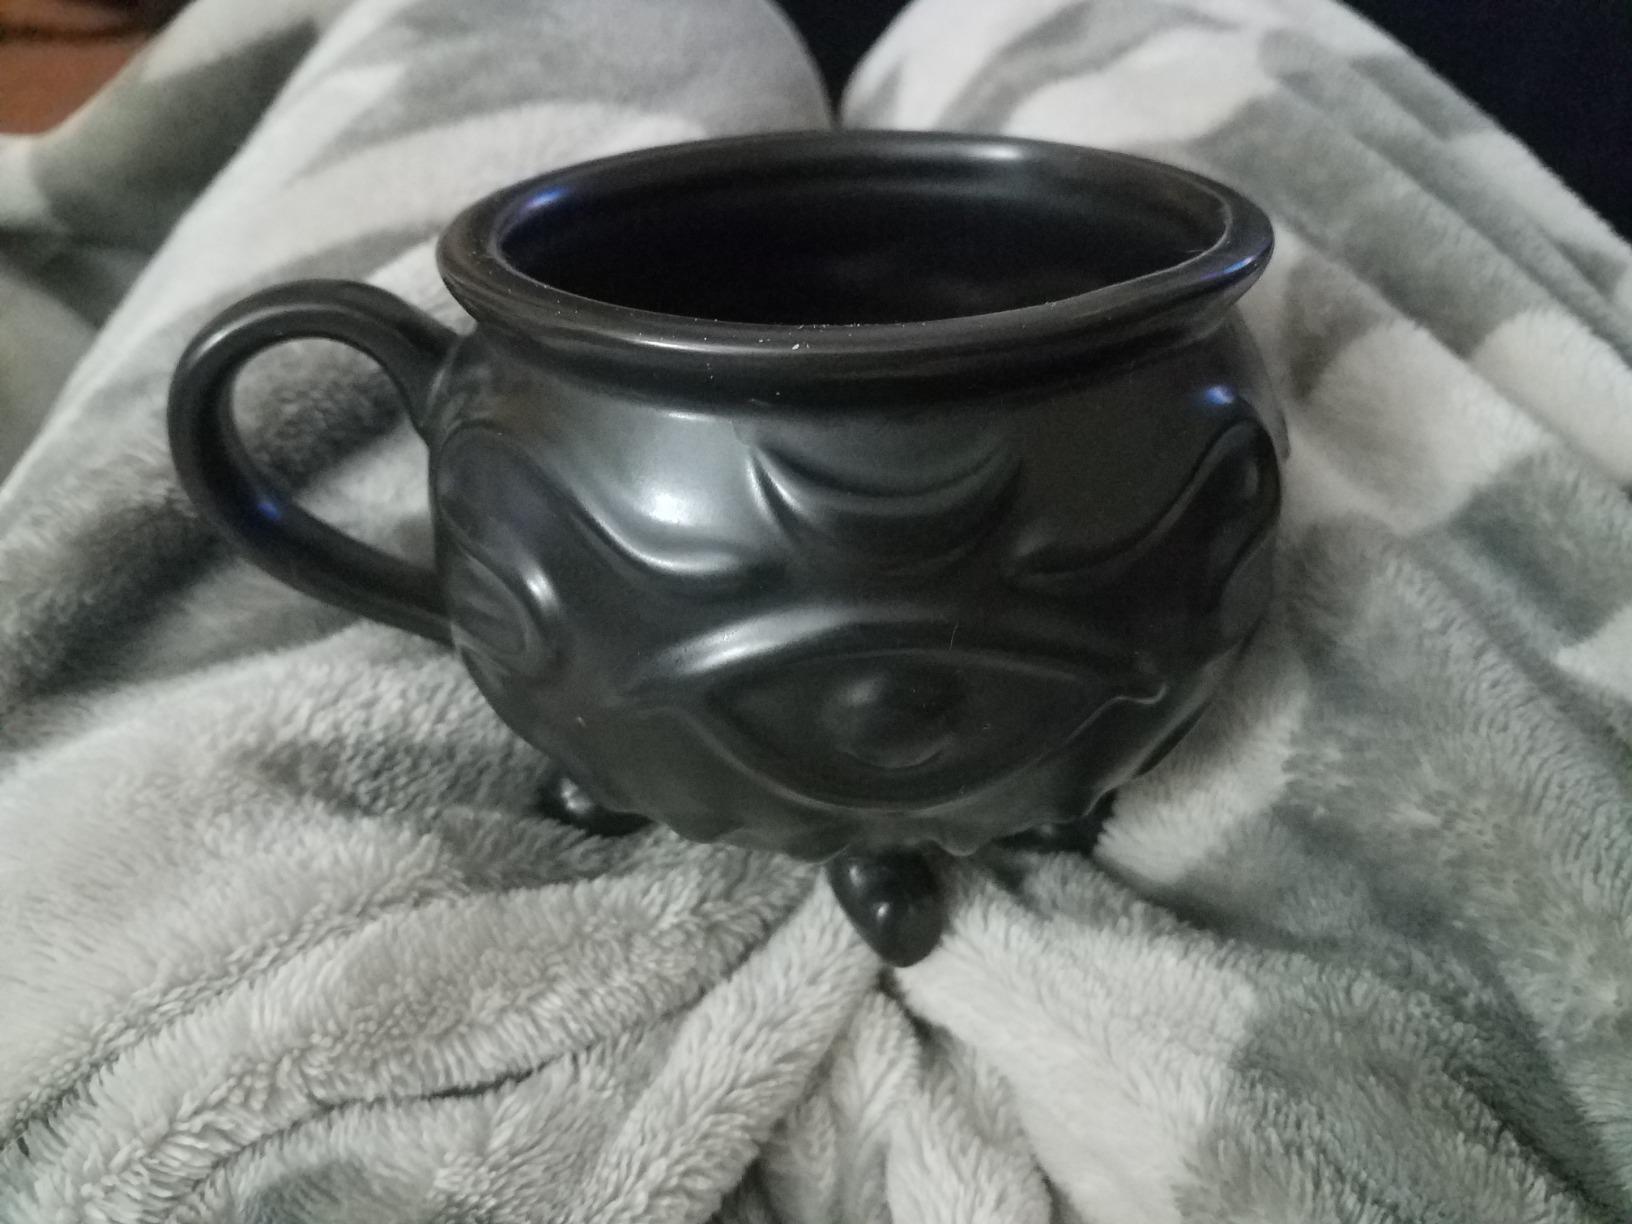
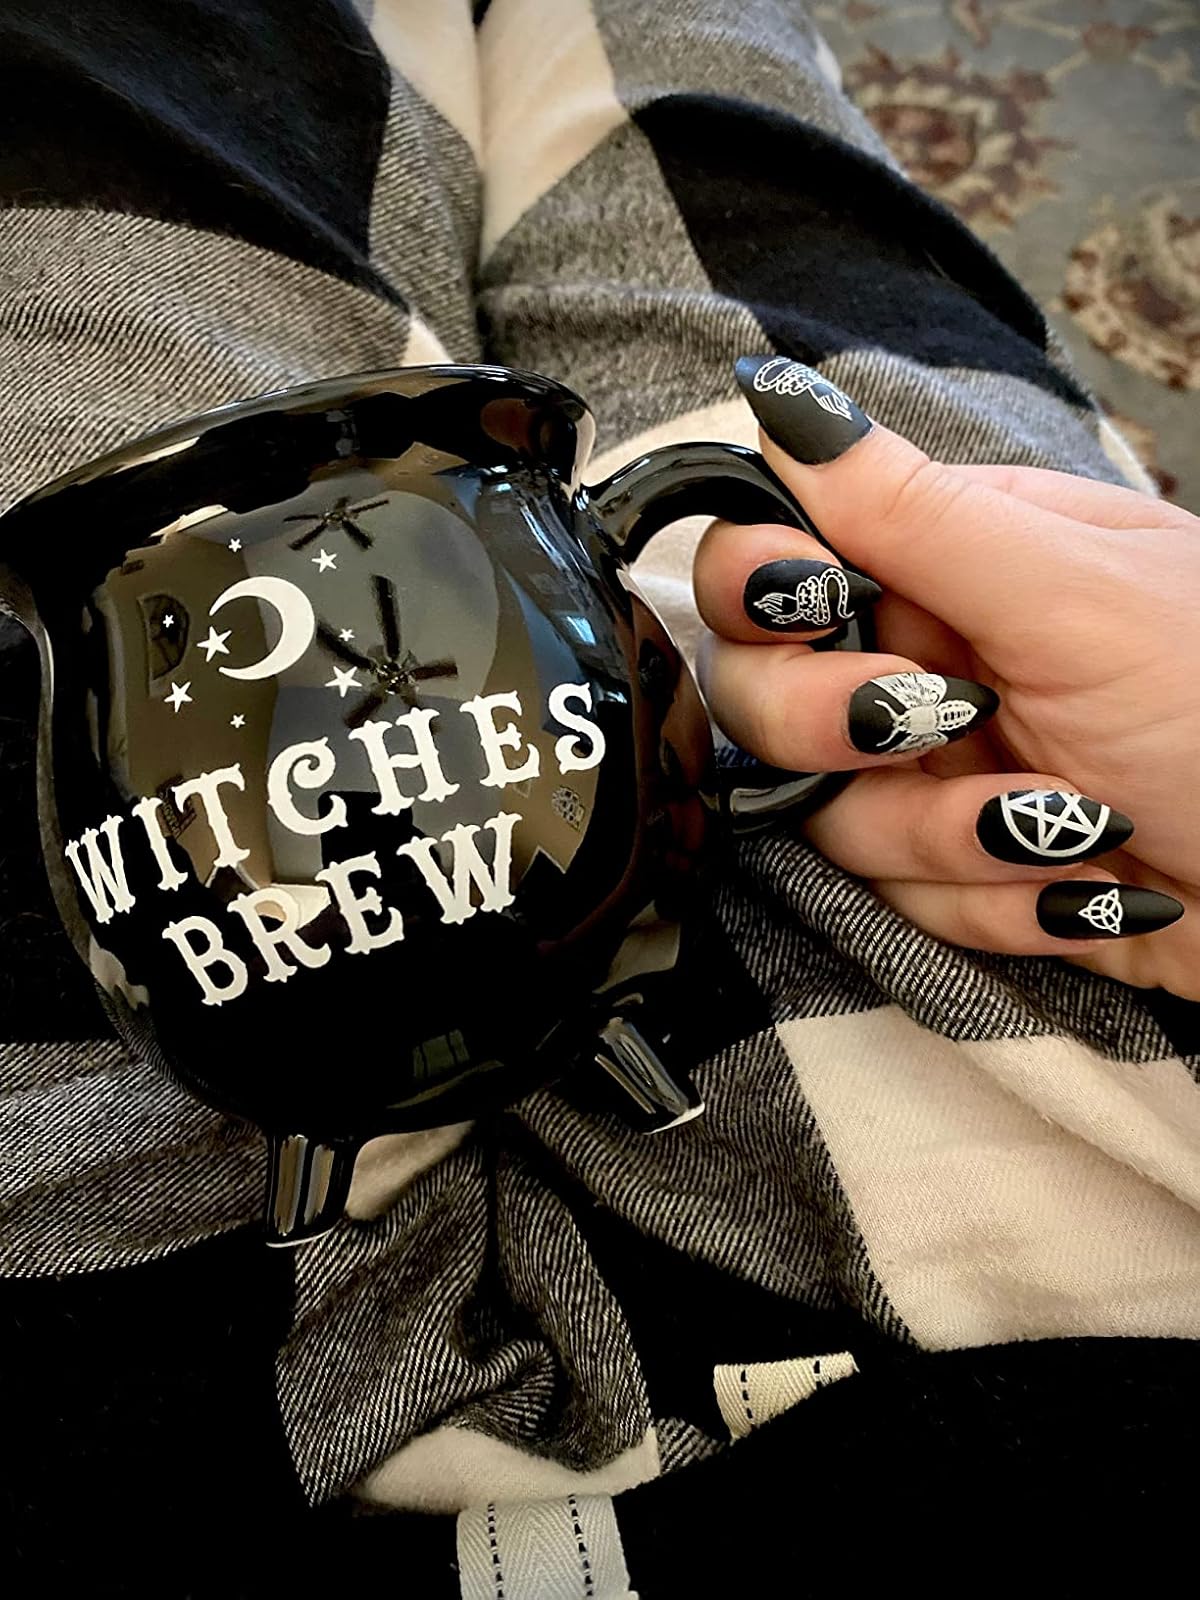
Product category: items_mug
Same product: no